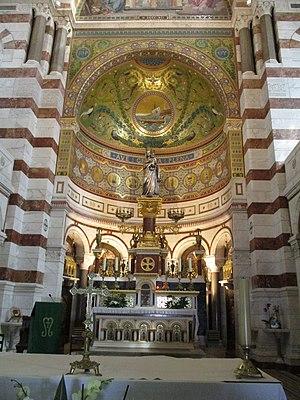
Basilique Notre-Dame de la Garde
Notre-Dame-de-la-Garde, souvent surnommée « la Bonne Mère », est une basilique mineure du XIXᵉ siècle de l'Église catholique. Emblème de Marseille, dédiée à Notre-Dame de la Garde, elle domine la ville et la mer Méditerranée depuis le sommet de la colline Notre-Dame-de-la-Garde.